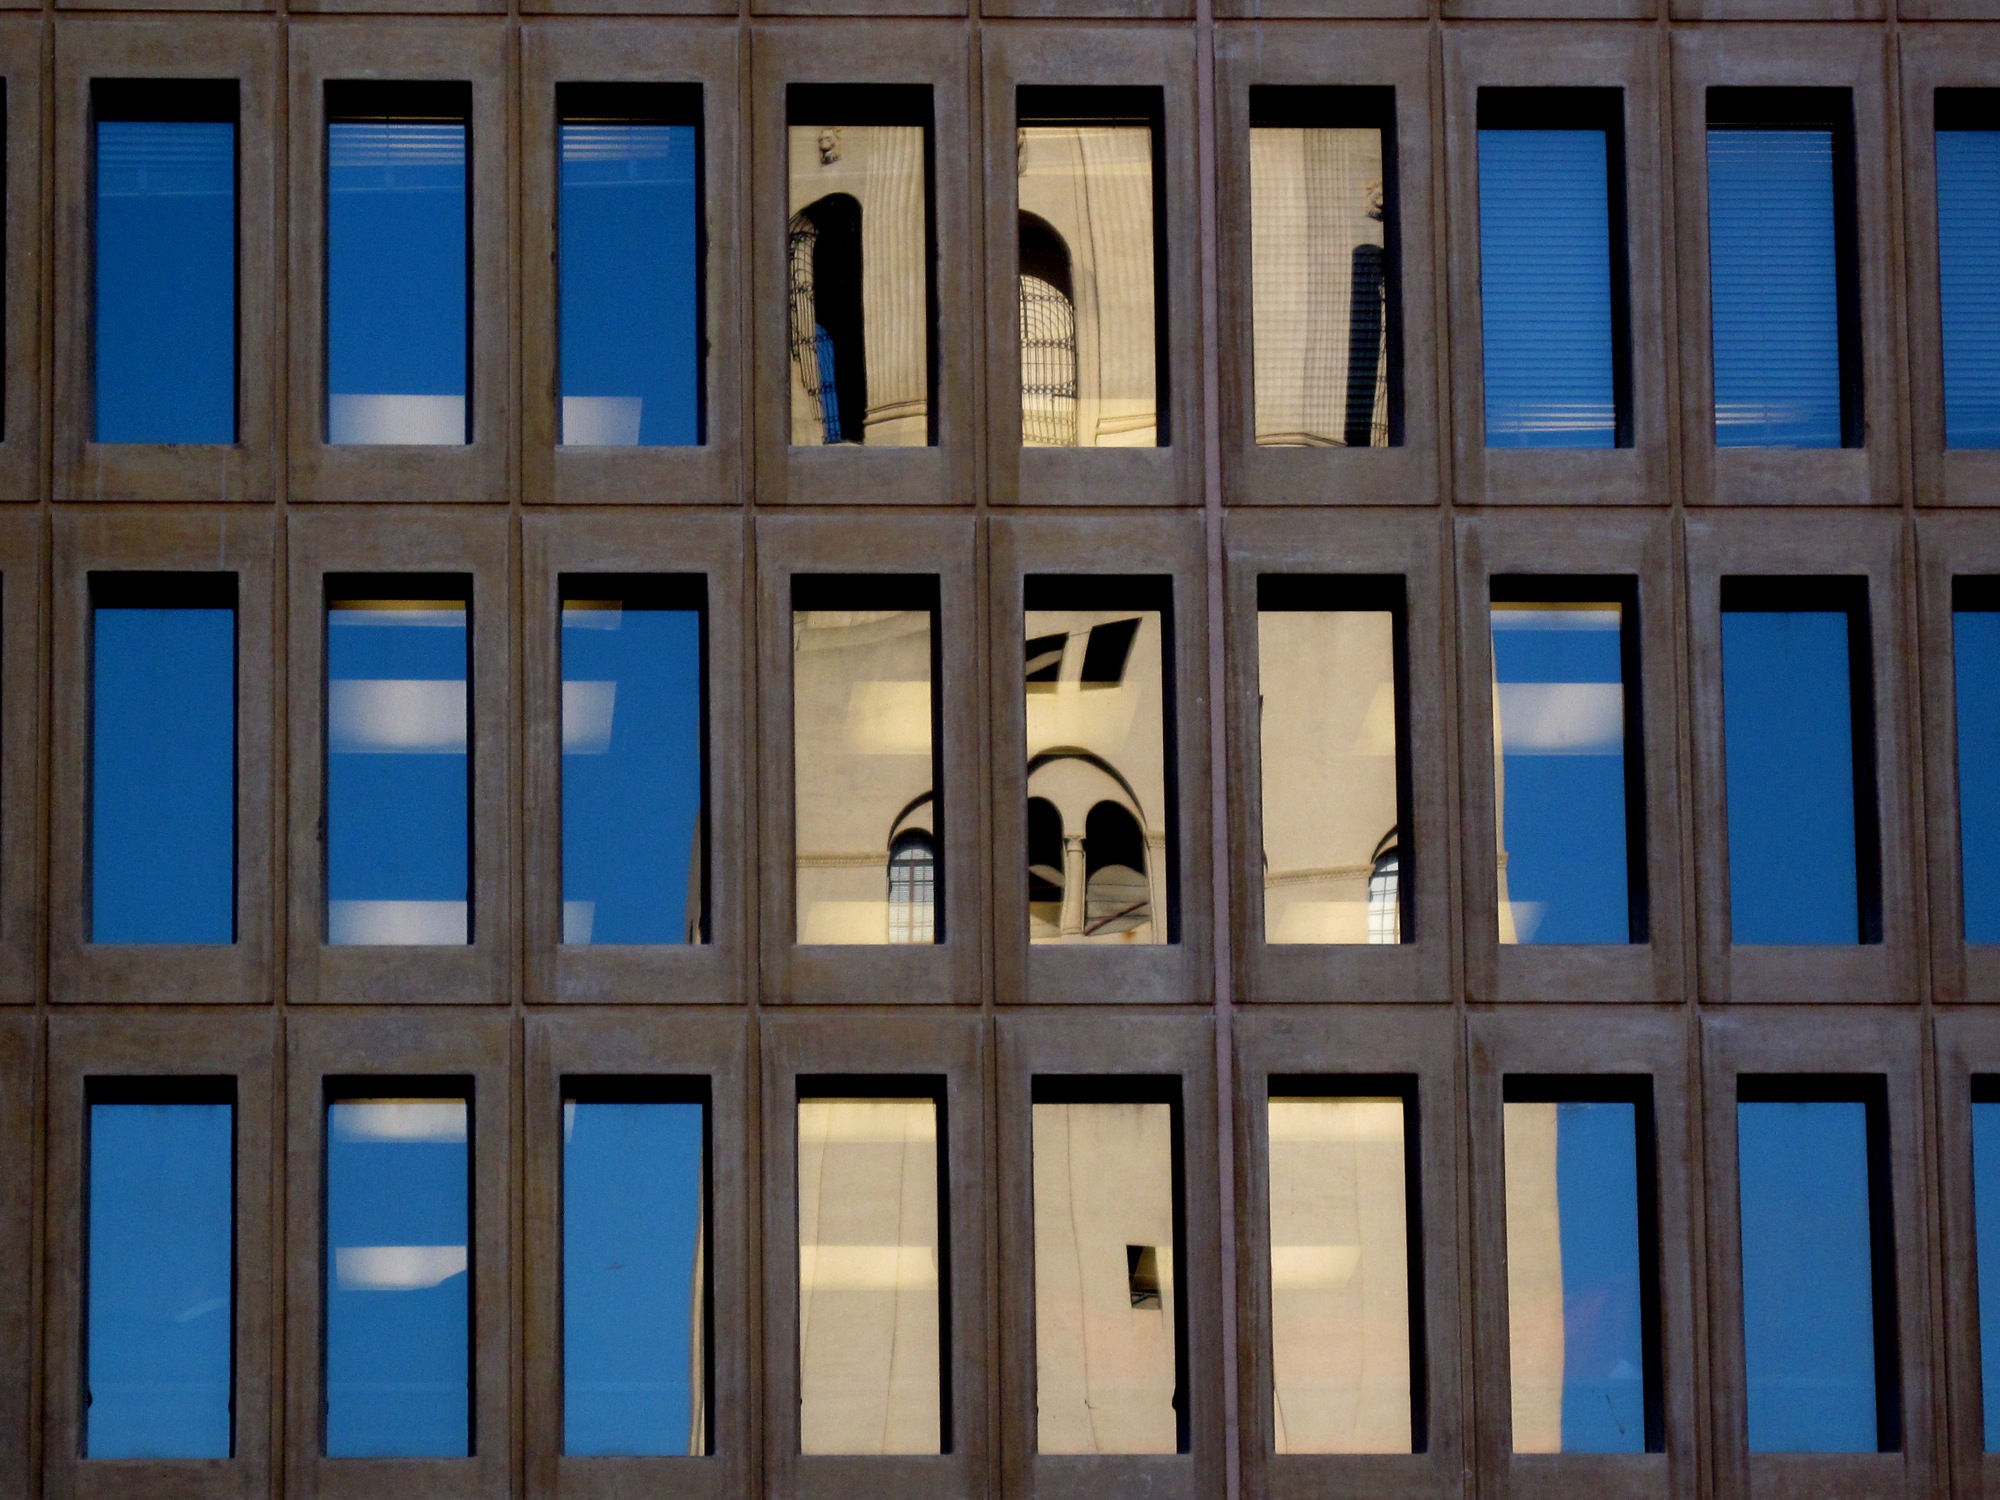
architecture, structure, window, glass, wall, line, reflection, color, facade, blue, symmetry, shape, stanford, window covering